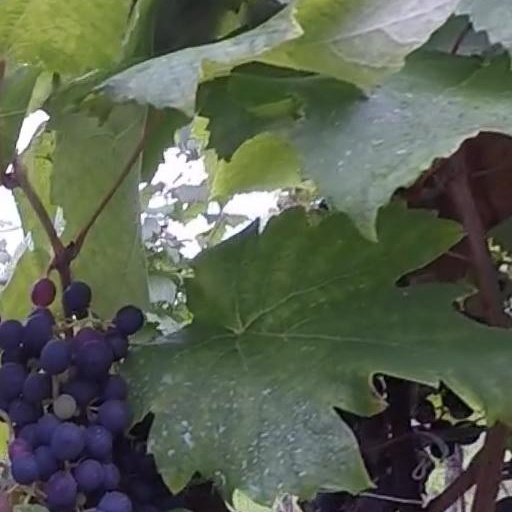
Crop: grape